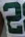
Number: 2